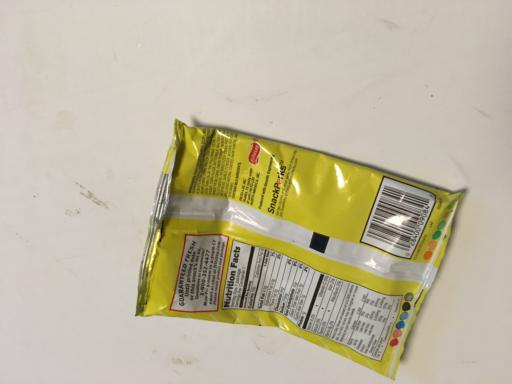
Label: trash